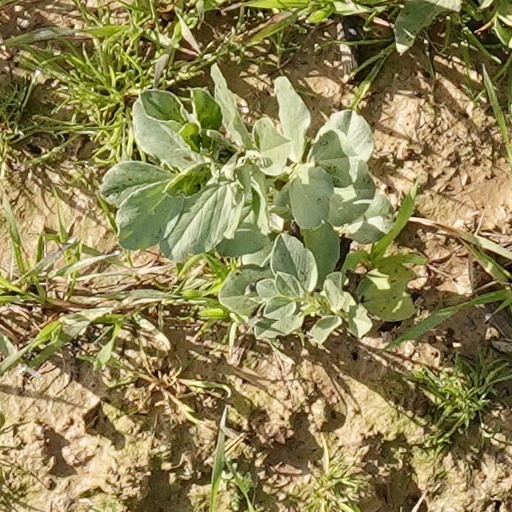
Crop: wheat